Tenfoot Bridge

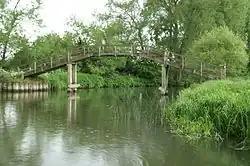

Tenfoot Bridge is a wooden footbridge across the River Thames in Oxfordshire, England. It is situated on the reach above Shifford Lock and was built in 1869. It connects Buckland on the south bank to Chimney on the north.